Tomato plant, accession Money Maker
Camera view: horizontal (90 deg, fisheye); turntable rotation: 60 degrees
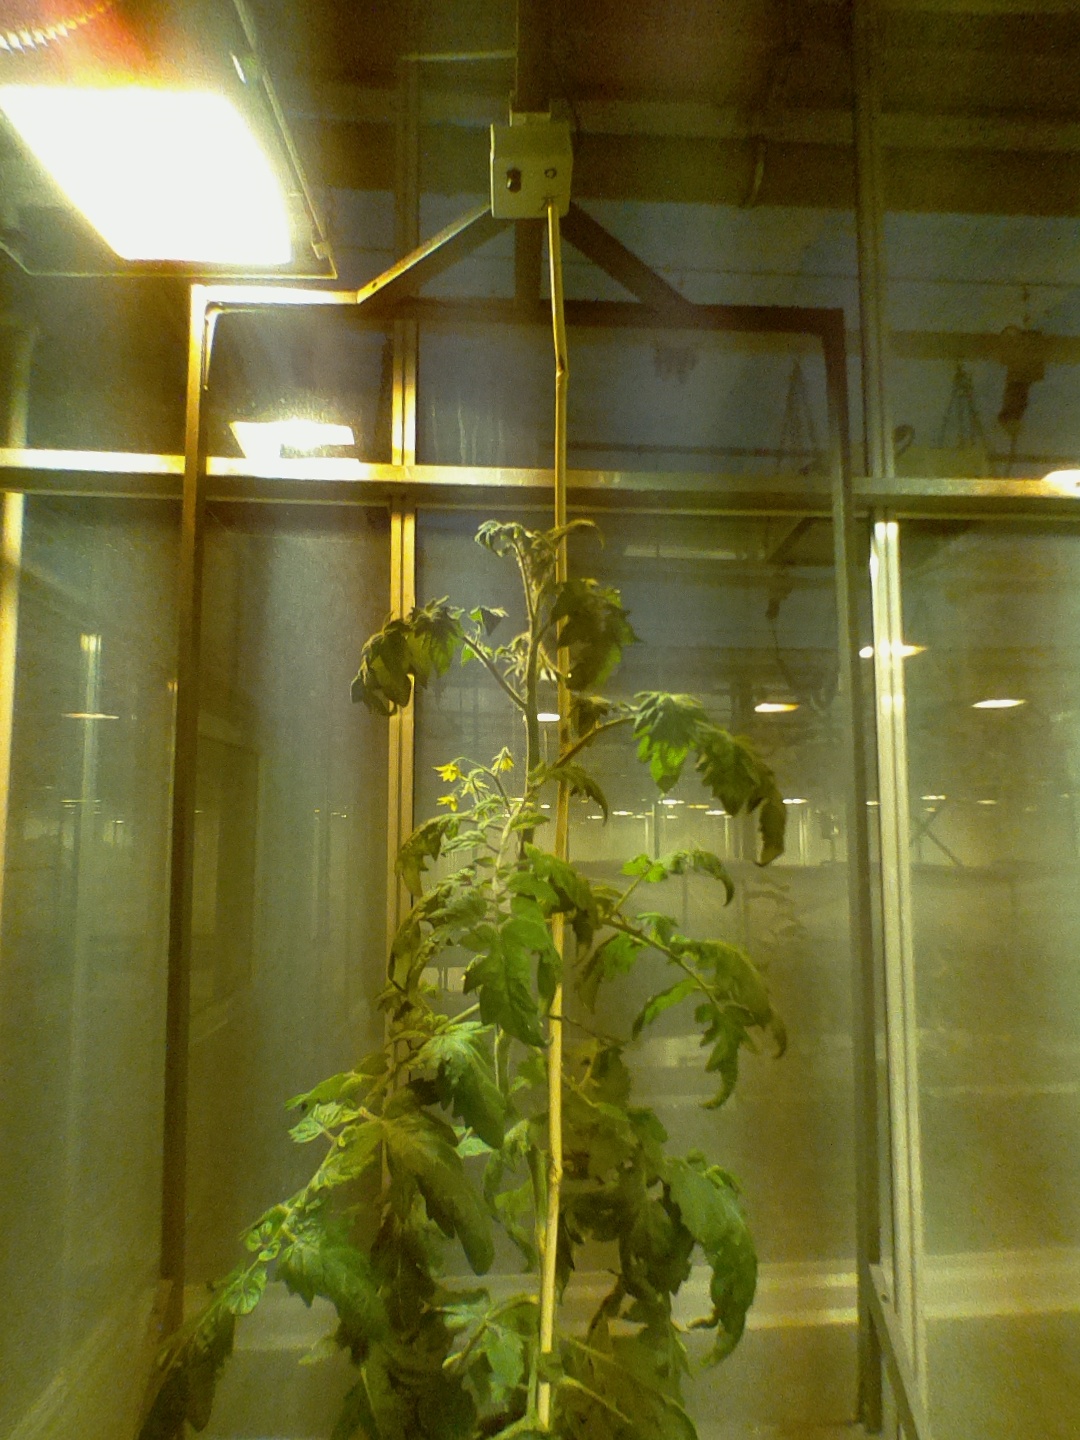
BBCH growth stage 67: Full flowering, 70%-80% of flowers open, more petals falling